Jeep Wrangler (JL)

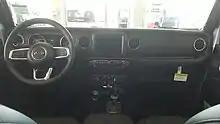
Interior

A 2.0 L turbocharged four-cylinder (Inline-4) FCA Global Medium Engine is available on all models. Paired exclusively with the 850RE Torqueflite eight-speed automatic transmission and including the eTorque system, the engine produces and combined. This is the only gasoline engine offered in Europe, China, Singapore, and India. In North America, this engine had late availability, and the Wrangler was launched with the existing 3.6 L Pentastar V6 gasoline engine. Jeep cancelled the 2.0L eTorque hybrid in 2020.